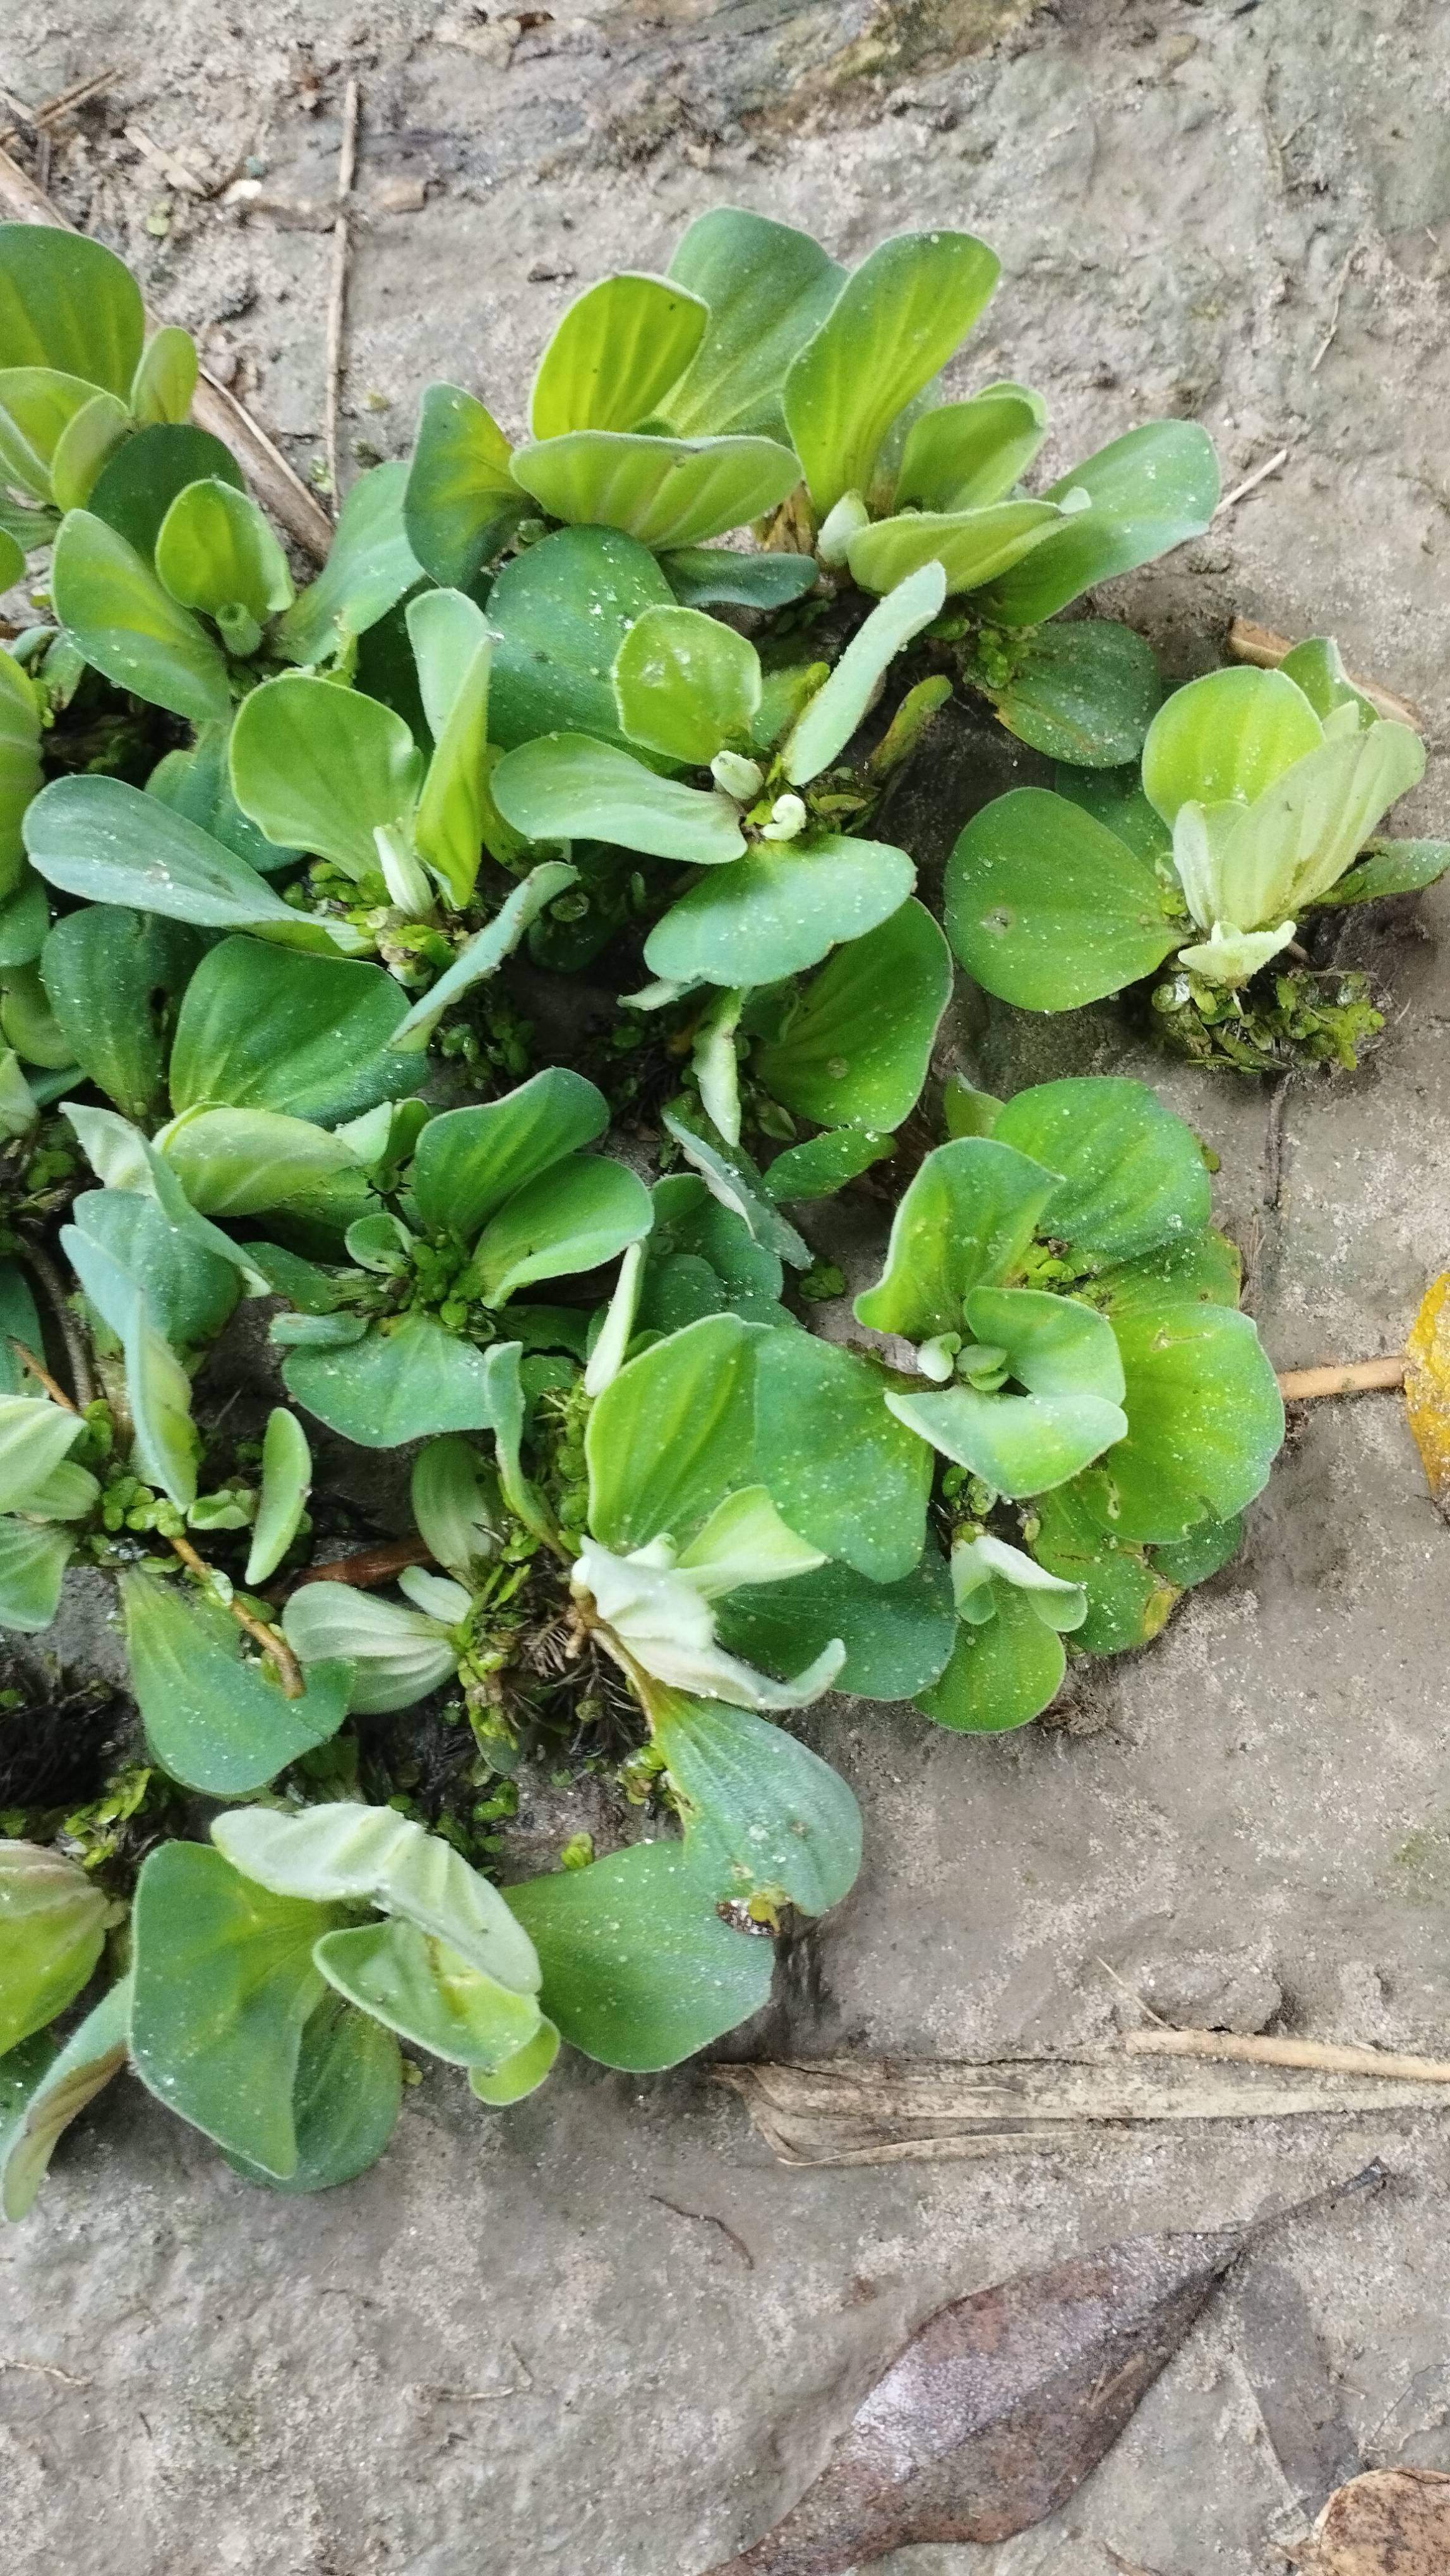
Species: Water Lettuce (Pistia stratiotes)